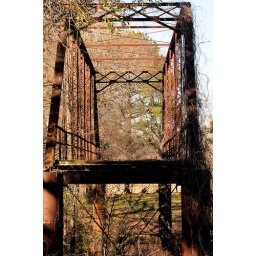
end of the road or in this case bridge